United Nations Security Council Resolution 514

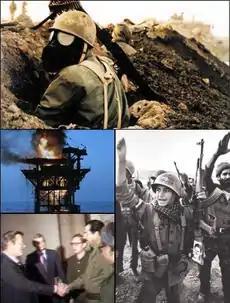
Iran–Iraq War

United Nations Security Council resolution 514, adopted unanimously on 12 July 1982, after recalling Resolution 479 (1980) and noting the mediation efforts by the Secretary-General, Organisation of the Islamic Conference and the Non-Aligned Movement, the council expressed its deep concern at the prolonged conflict between Iran and Iraq.